Hilya

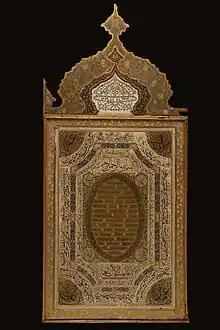
Hilye copied by Mustafa Râkim in 1791. Turkish and Islamic Arts Museum

While writers developed "hilye" as a literary genre, calligraphers and illuminators developed it into a decorative art form. Because of their supposed protective effect, a practice developed in Ottoman Turkey of the 17th century of carrying Muhammad's description on one's person. Similarly, because of the belief that a house with a ḥilya will not see poverty, trouble, fear or the devil, such texts came to be displayed prominently in a house. The term of 'ḥilya' was used for the art form for presenting these texts. Thus, the ḥilya, as a vehicle for Muhammad's presence after his death, was believed to have a talismanic effect, capable of protecting a house, a child, a traveller, or a person in difficulty. In addition, the purpose of the ḥilya is to help visualize Muhammad as a mediator between the sacred and human worlds, to connect with him by using the viewing of the ḥilya as an opportunity to send a traditional blessing upon him, and to establish an intimacy with him.